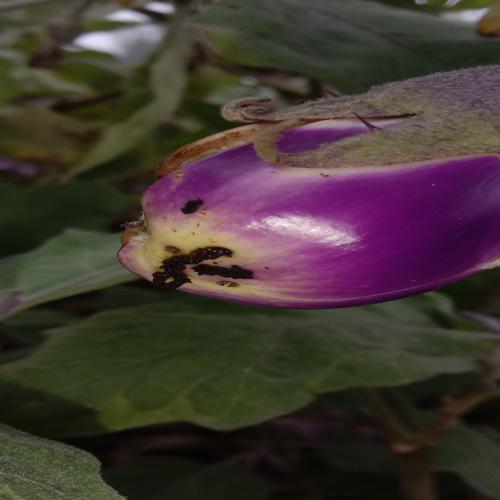
Label: Shoot and Fruit Borer